Wilsonville Transit Center

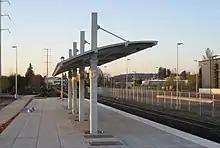
The WES platform under construction in 2008

Plans for the commuter rail between Beaverton and Wilsonville began as early as 1996, led by Washington County officials. In 2001, the Federal Transit Administration authorized the project, and in 2004 it approved the project, by which time regional transit agency TriMet had taken over as the lead agency in planning the project. Construction began in October 2006. The station was originally planned to be built at Boberg Road, and was later changed to the location on Barber Street as suggested by the Villebois developers.